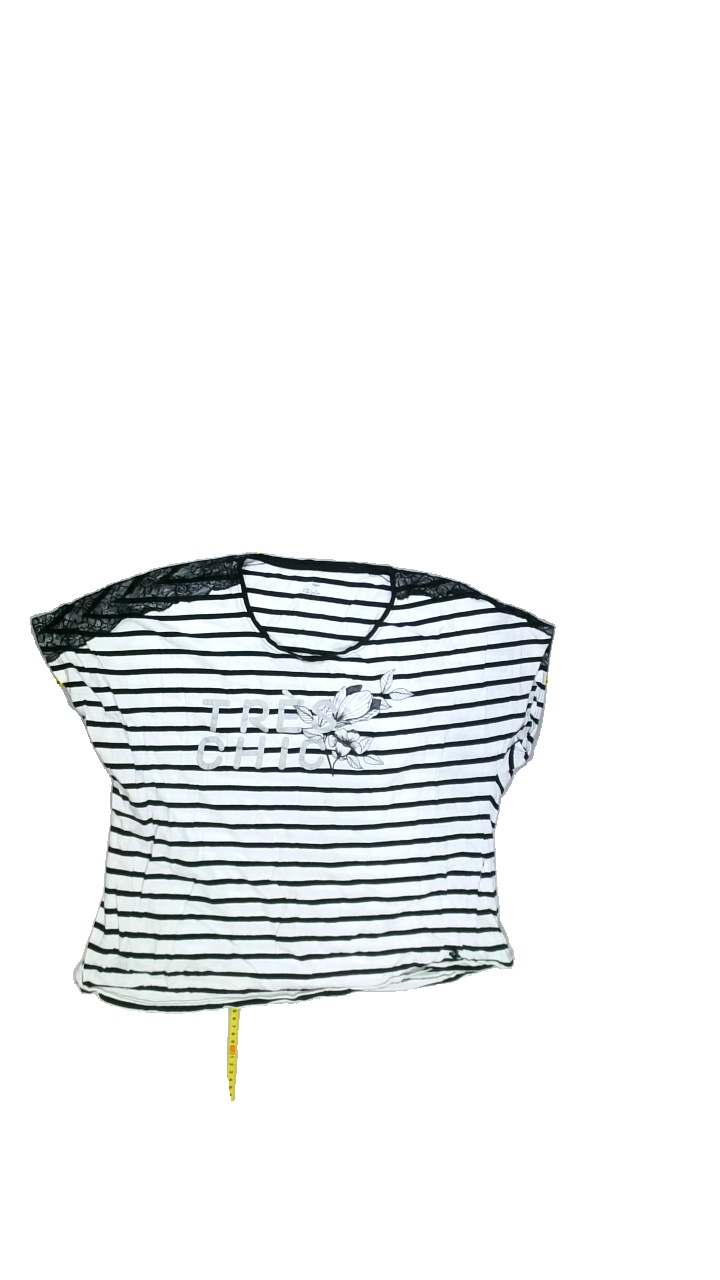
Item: T-shirt (Ladies)
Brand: Esmara (lidl)
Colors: White, Black
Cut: Regular, C-collar
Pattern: Striped
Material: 100%cotton
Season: All
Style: No trend
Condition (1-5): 3
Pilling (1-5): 4
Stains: Yes
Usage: Export
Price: <50